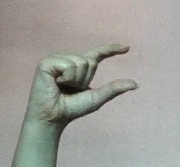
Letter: dal